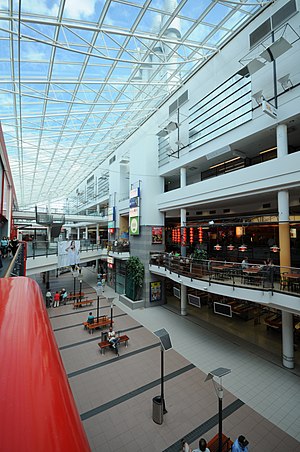
Indkøbscenter
Interiør fra indkøbscenteret Myrrmani i Helsinki.
"Indkøbscenter er betegnelsen for en række butikker og oplevelsesmuligheder samlet under et tag og bygget med det formål at skabe en ""alt-på-et-sted""-indkøbsmulighed, hvor dagligvare- og specialbutikker er placeret tæt på hinanden. I Danmark ses udtrykket butikscenter første gang anvendt i Alt for damerne den 17. februar 1953. Indkøbscentre har altid gode parkeringsmuligheder, tilkørselsveje og mere eller mindre overdækkede butiksstrøg, der yder beskyttelse mod vejrets luner.